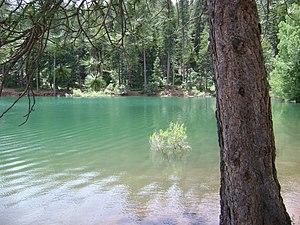
Pollock Pines est une census-designated place du comté d'El Dorado, en Californie, aux États-Unis, située dans la Sierra Nevada. Sa population s’élevait à 6 871 habitants lors du recensement de 2010.